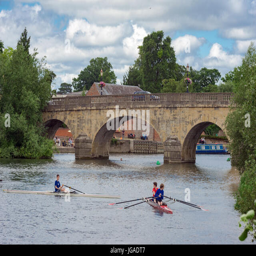
english civil parish by river